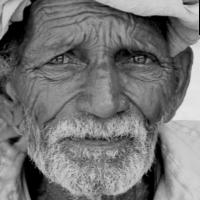
Age group: age 80 +